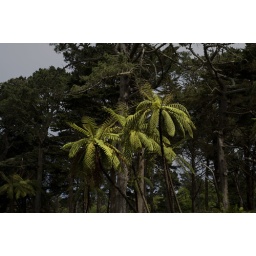
Giant fern trees in Golden Gate Park